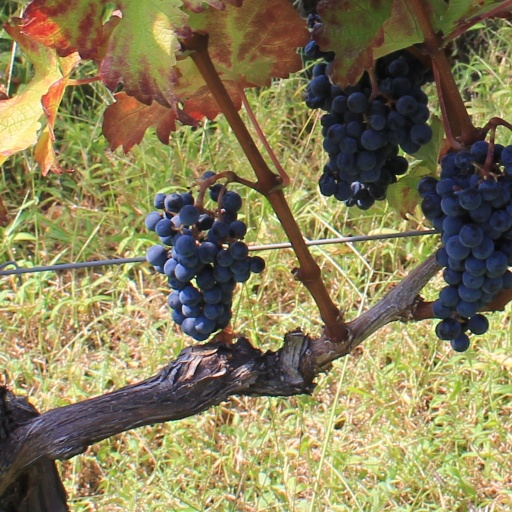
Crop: grape